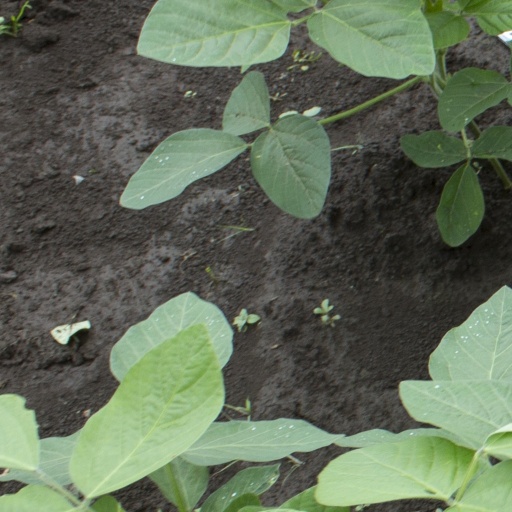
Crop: soybean